Smile Like You Mean It (Gotham)

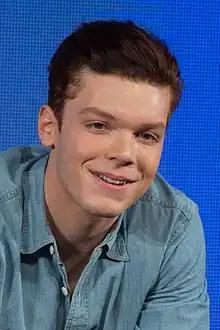
The episode marks Cameron Monaghan's return to the series.

The early talks to bring Jerome back to the show resurfaced when the show killed the character in . According to executive producer John Stephens, he explained: "If you watch the episodes closely, as they go forward this year you'll start seeing the seeds of the way that story will continue to develop. And we probably have not seen the last of that fellow." Throughout the second and third season, Cameron Monaghan teased the return of the character and finally in August 2016, Stephens confirmed the character's return, citing that it was their intention to bring him back and "You'll have these underground movements that have started to talk about Jerome and what he represented and how he's going to come back like in the days of John the Baptist" and "he plays into the idea of transformation. When he comes back, you want to see that new version. That next step forward." Monaghan also explained that after the death of Jerome in the second season, the producers were liking the idea and planned on bringing him back in the third season but the original idea included Hugo Strange or the Dollmaker involved in his resurrection.